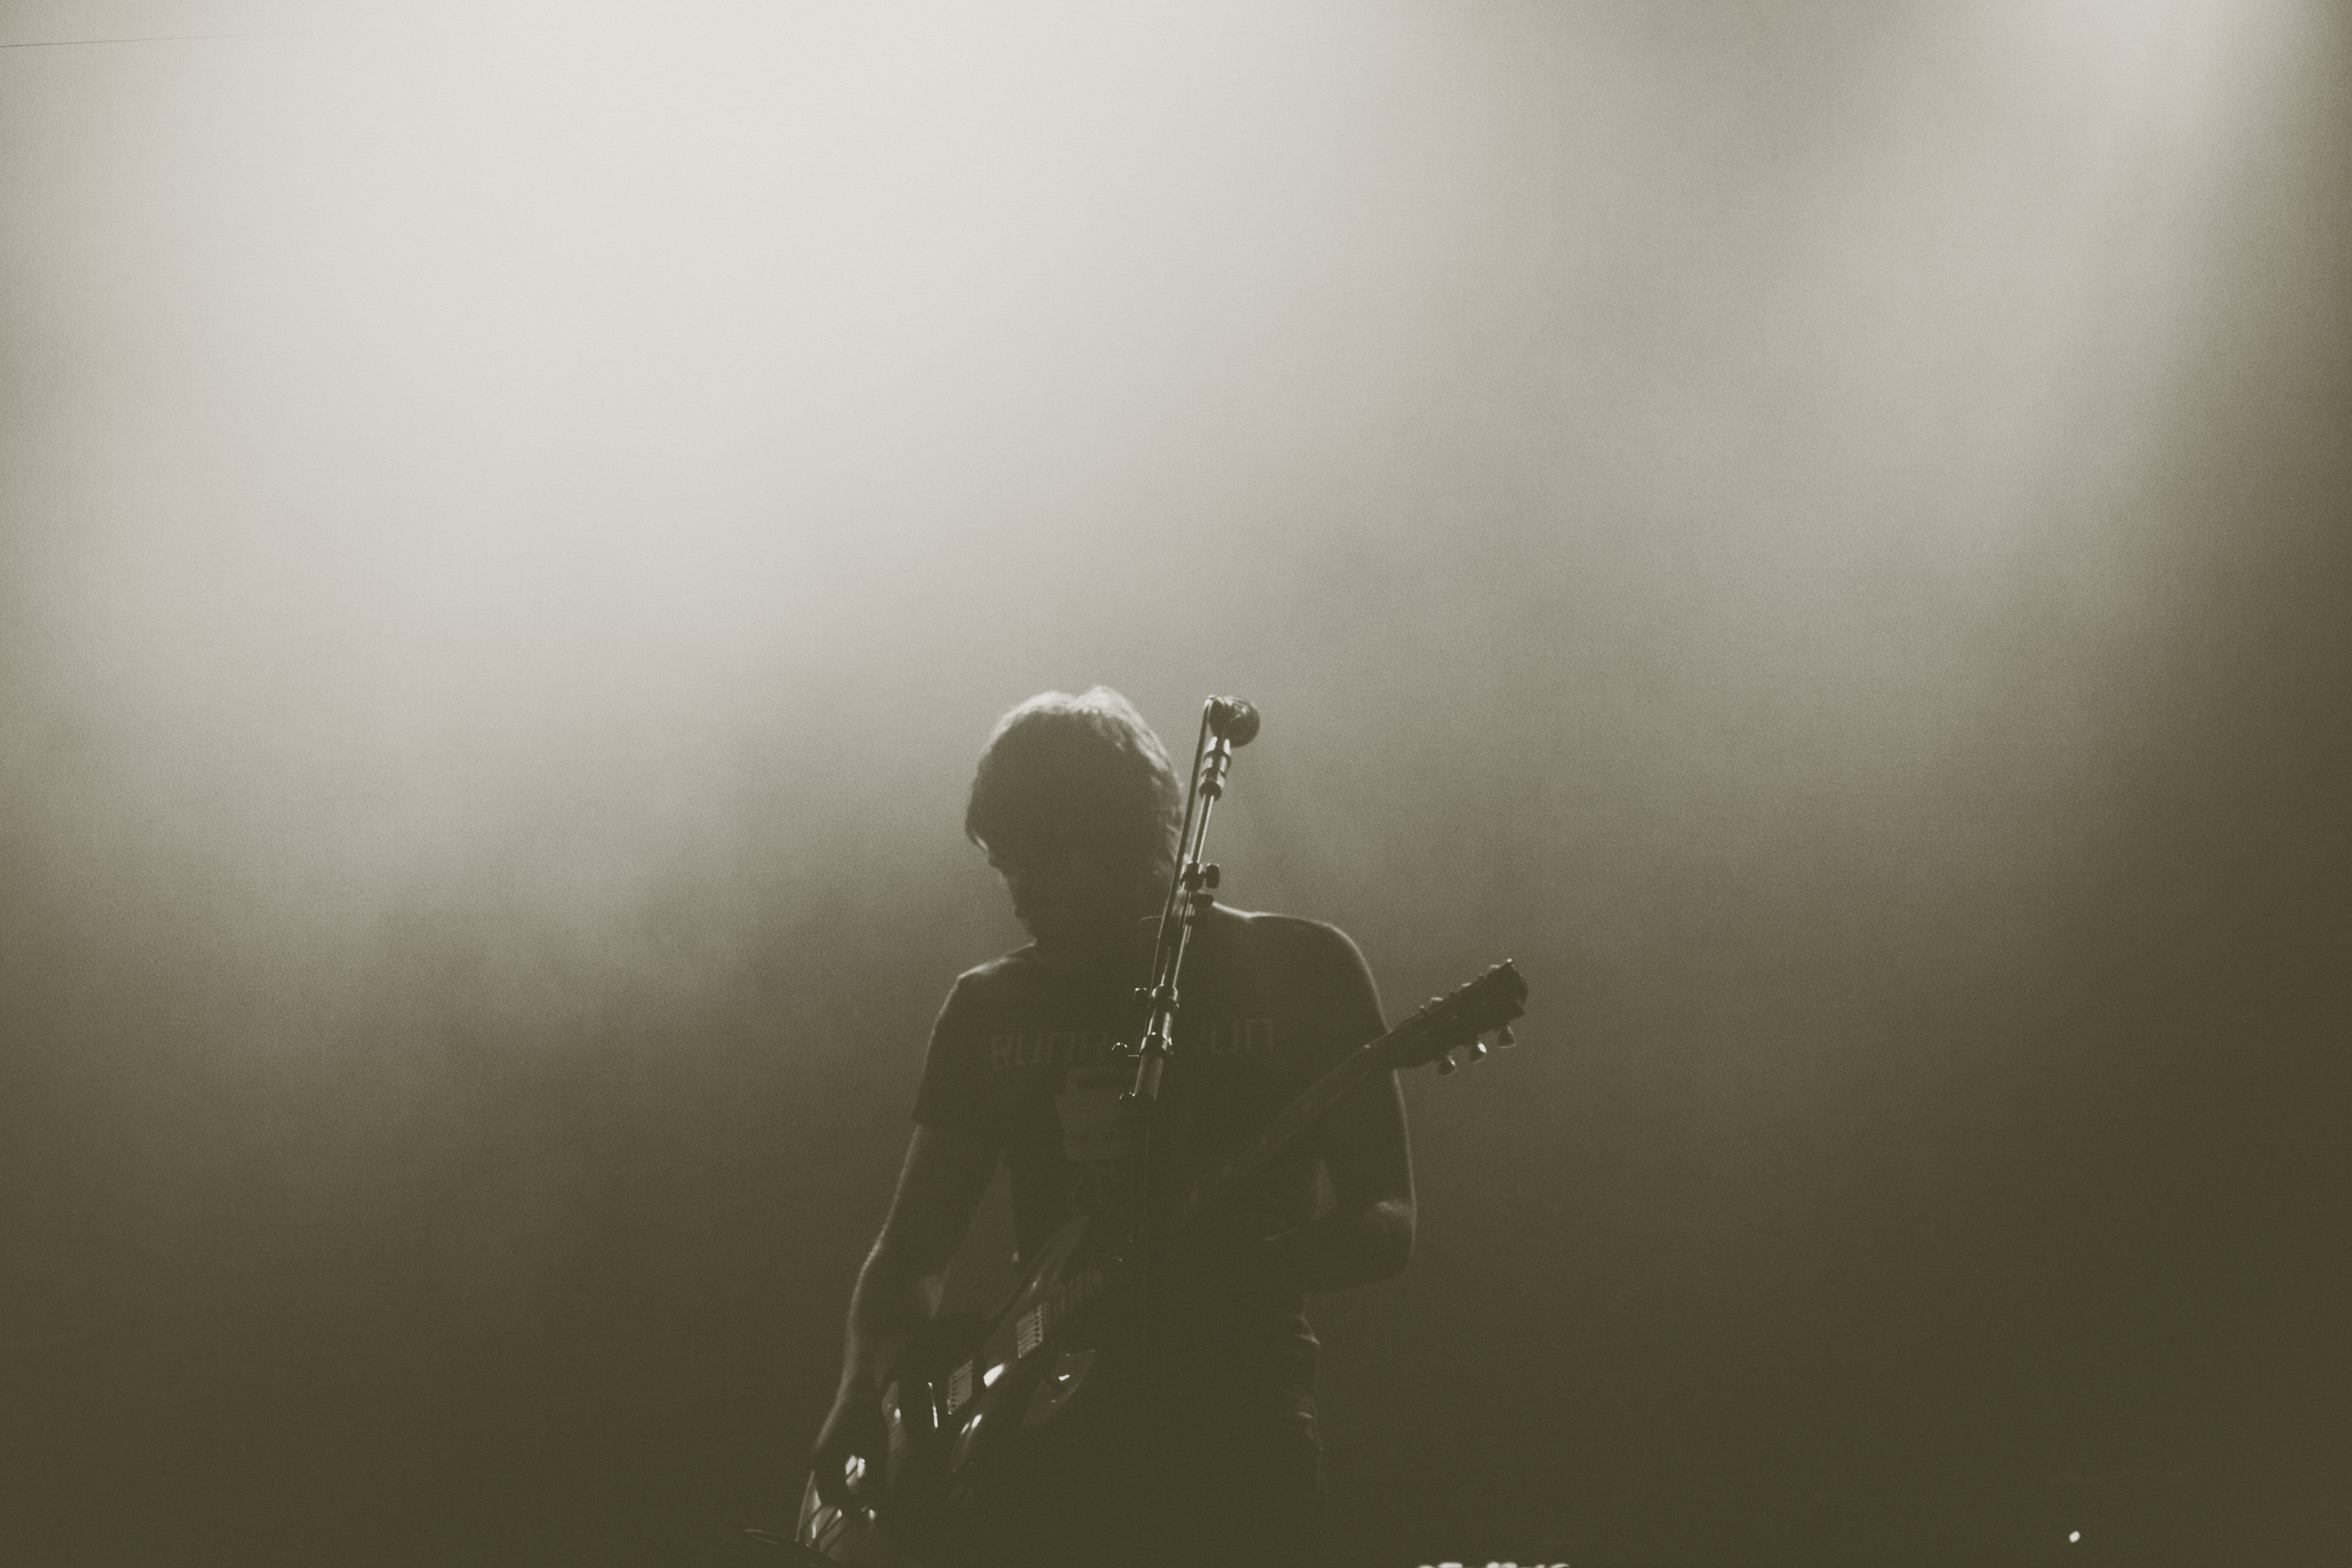
rock, person, music, light, black and white, fog, mist, white, photography, sunlight, morning, star, guitar, smoke, concert, singer, live, weather, microphone, haze, darkness, musician, black, monochrome, stage, performance, photograph, guitarist, entertainment, monochrome photography, atmospheric phenomenon, atmosphere of earth